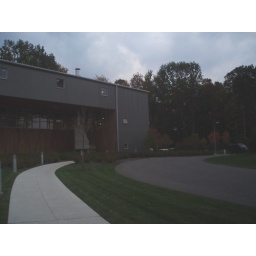
The building we had just been in and the forest behind it. The trees were turning and it was just amazing!